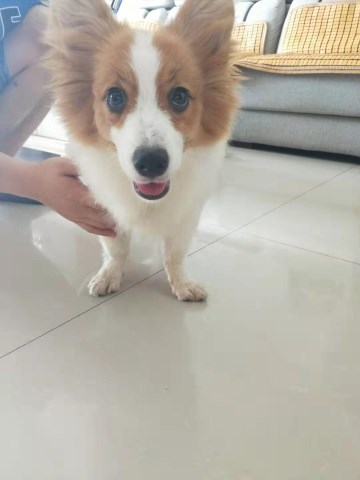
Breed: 2909-n000116-Cardigan